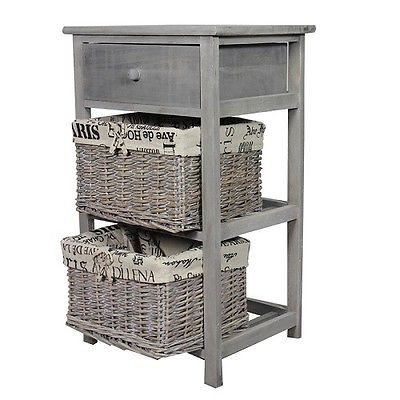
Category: table